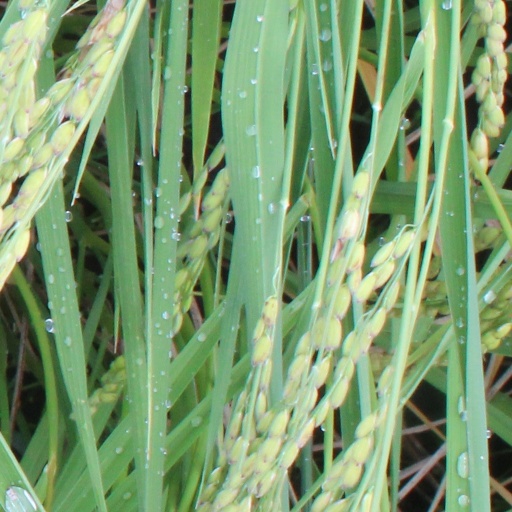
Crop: rice